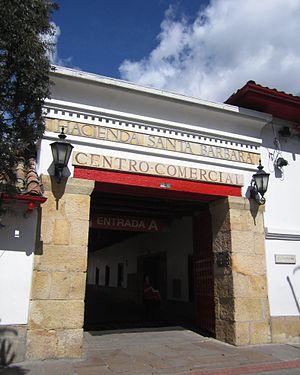
Cet article liste les monuments nationaux de Bogota, en Colombie. Au 25 septembre 2013,157 monuments nationaux y étaient recensés.
Usaquén est le 1ᵉʳ district de Bogota D.C., la capitale de la Colombie. Il est situé au nord de Bogota. Sa superficie est de 65,31 km² pour une population de 449 621 habitants.